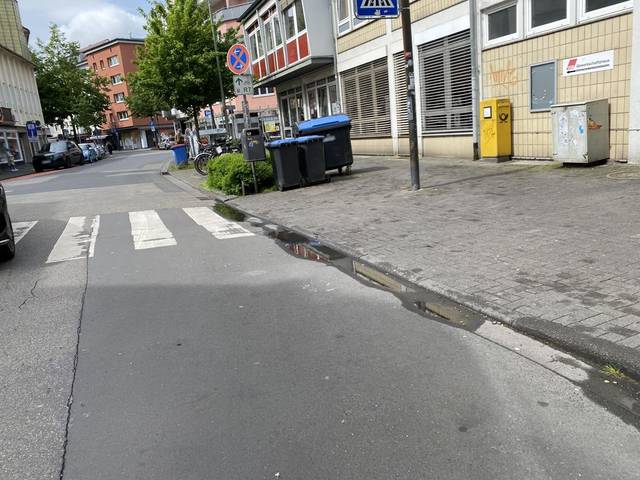
Region: Germany
Coordinates: 50.589, 8.676